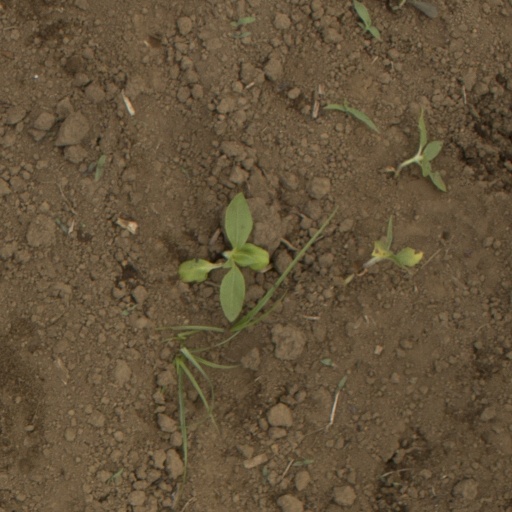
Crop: Jerusalem artichoke